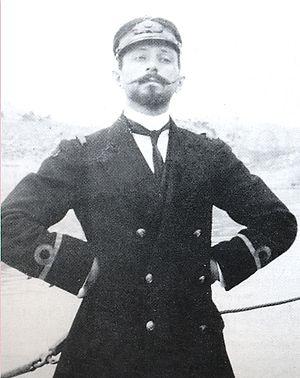
Aristide Moraitinis est un officier de Marine, pilote et as aérien grec de la Première Guerre mondiale.